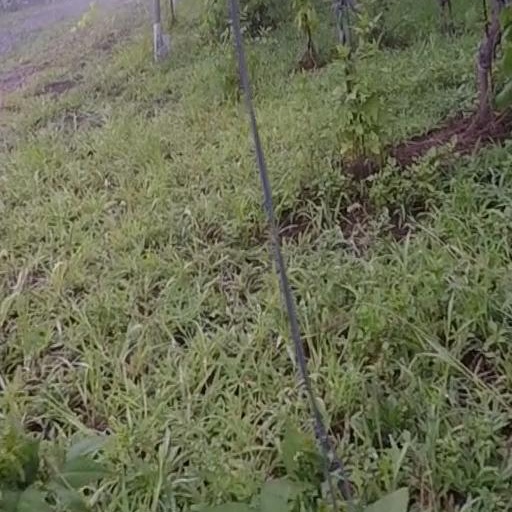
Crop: grape